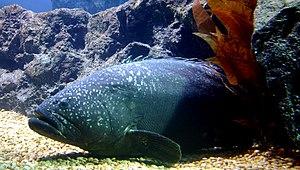
Le terme Loche est un nom vernaculaire donné à de nombreuses espèces de poissons d'eau douce ou marins appartenant à différents ordres et familles, notamment les Cobitidae, les Gobiidae, les Serranidae, etc. Ce sont essentiellement des poissons de fond dont la morphologie est adaptée à la proximité des rochers ou des sédiments.
Le Mérou géant, ou mérou lancéolé est une espèce de poissons des récifs coralliens, emblème aquatique du Queensland en Australie. Il occupe toute la région Bassin Indo-Pacifique, sauf le golfe Persique.